Cameron Nicholson

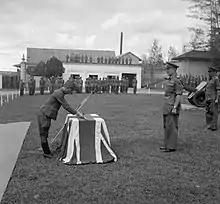
Captain Tomeichi Okazaki surrenders his sword to Major-General Cameron Nicholson in an official ceremony at Johor Bahru, Malaya, 1945.

He served in the Second World War and was awarded Distinguished Service Order and Bar in 1940. The beginning of the war in September 1939 found him still at the Staff College as an instructor, but this came to an end in February 1940, after which he was posted to the 45th Infantry Division, then commanded by Major-General Desmond Anderson, as a General Staff Officer Grade 1 (GSO1). He was not there for long, however, as towards the end of April he was requested by Major-General Bernard Paget to be his chief of staff. Paget had been selected to command 'Sickleforce' in the Norwegian campaign. The idea behind this ultimately doomed expedition was the British and French response to the German invasion of Norway, a consequence of which led to British and French troops being sent to Narvik in the north and to Namsos and Åndalsnes in Central Norway, with the British and French given the task of expelling the Germans from the major port of Trondheim, which lay between them. Paget's 'Sickleforce' consisted mainly of the 148th Infantry Brigade, a poorly trained and equipped Territorial Army (TA) formation, which had already landed at Åndalsnes and was by that time at the village of Dombås, on the road to the town of Lillehammer, and the 15th Infantry Brigade, a well-trained Regular Army formation which had been part of the 5th Division in France with the British Expeditionary Force (BEF) until being withdrawn for the campaign in Norway.